Old Isle of Wight Courthouse

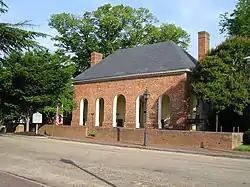
Old Isle of Wight Courthouse

The Old Isle of Wight Courthouse was built in 1750-51 and was used as the main courthouse for Isle of Wight County, Virginia until a new courthouse was built at Isle of Wight, Virginia in 1800. It is located in the Historic District in the town of Smithfield.